Zirkle Mill

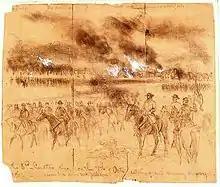
Union Cavalry under Brig. Gen. Geo. Armstrong Custer burn farms and crops outside Mt. Jackson, VA -1864

Inside the mill is a collection of equipment spanning the entire lifespan of the mill. The original granite and French quartz millstones are present, roller milling machines installed just before 1900, sifters, bolters, and other items. The mill also features a Fitz gearing installed in the basement that takes the power from the waterwheel and uses it to drive all the equipment.